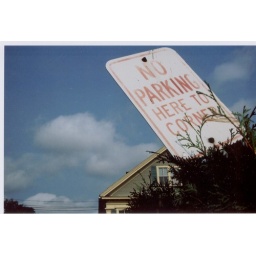
no parking in the trees or on the roof